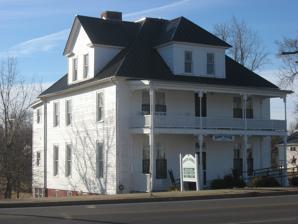
Building: Darby House (Dawson Springs, Kentucky)
Country: United States of America
Year built: 1890
United States historic place The Darby House U.S. National Register of Historic Places Show map of Kentucky Show map of the United States Location 301 W. Arcadia Ave., Dawson Springs, Kentucky Coordinates 37°10′00″N 87°41′37″W / 37.16667°N 87.69361°W / 37.16667; -87.69361 ( Darby House, The ) Area less than one acre Built c.1890 Architectural style Late 19th and 20th Century Revivals NRHP reference No. 97000871 Added to NRHP August 15, 1997 The Darby House , at 301 W. Arcadia Ave. in Dawson Springs, Kentucky was built around 1890.  It was listed on the National Register of Historic Places in 1997. It is a two-and-a-half-story hipped-roof 12-room Georgian Revival -style house, about 33 by 33 feet (10 m × 10 m) in plan.  It was built by Dr. A. G. Darby and served as a boarding house and private residence. References